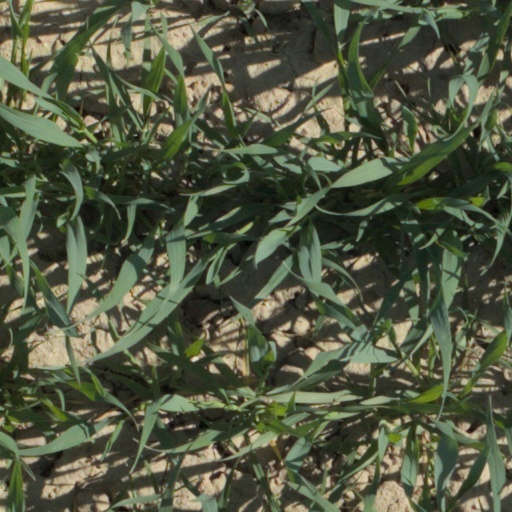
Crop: wheat